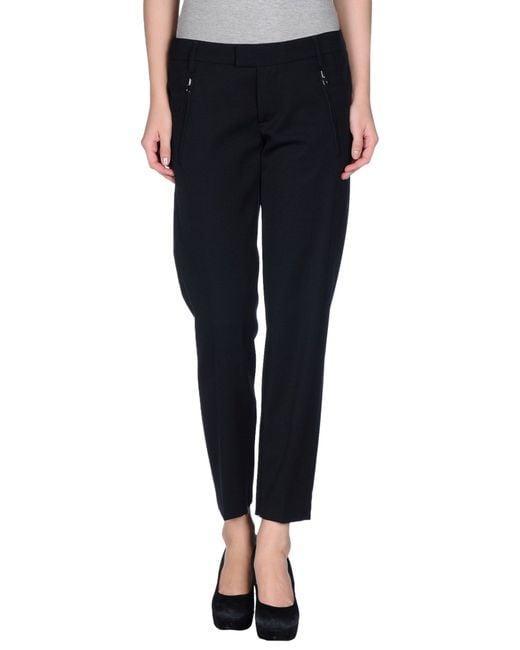
schwarze lockere formale Bürohosen, Hosen